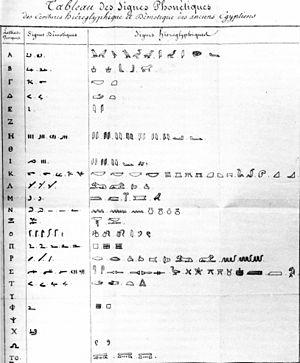
La pierre de Rosette est un fragment de stèle gravée de l'Égypte antique portant trois versions d'un même texte qui a permis le déchiffrement des hiéroglyphes au XIXᵉ siècle. L'inscription qu'elle comporte est un décret promulgué à Memphis par le pharaon Ptolémée V en 196 av. J.-C. Le décret est écrit en deux langues et trois écritures : égyptien en hiéroglyphes, égyptien démotique et alphabet grec. La pierre a une dimension de 112,3 × 75,7 cm et 28,4 cm d'épaisseur. La stèle est en granodiorite, un matériau fréquemment assimilé à tort à du basalte ou du granite.